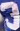
Number: 3